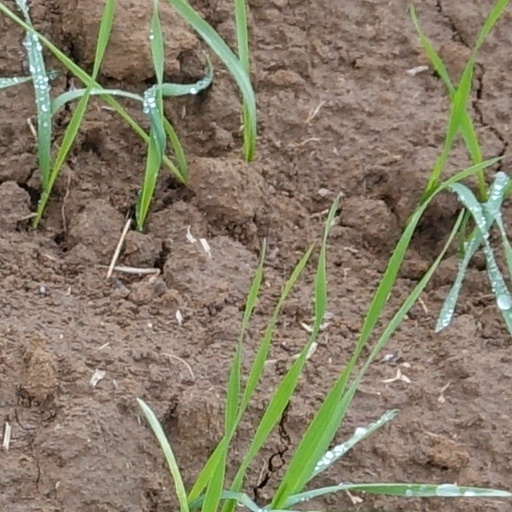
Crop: wheat